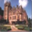
Label: castle